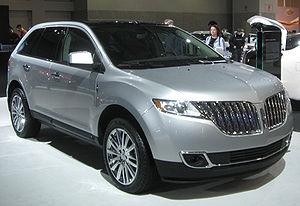
Le Lincoln MKX est un SUV de la marque Lincoln, label luxe du groupe américain Ford.